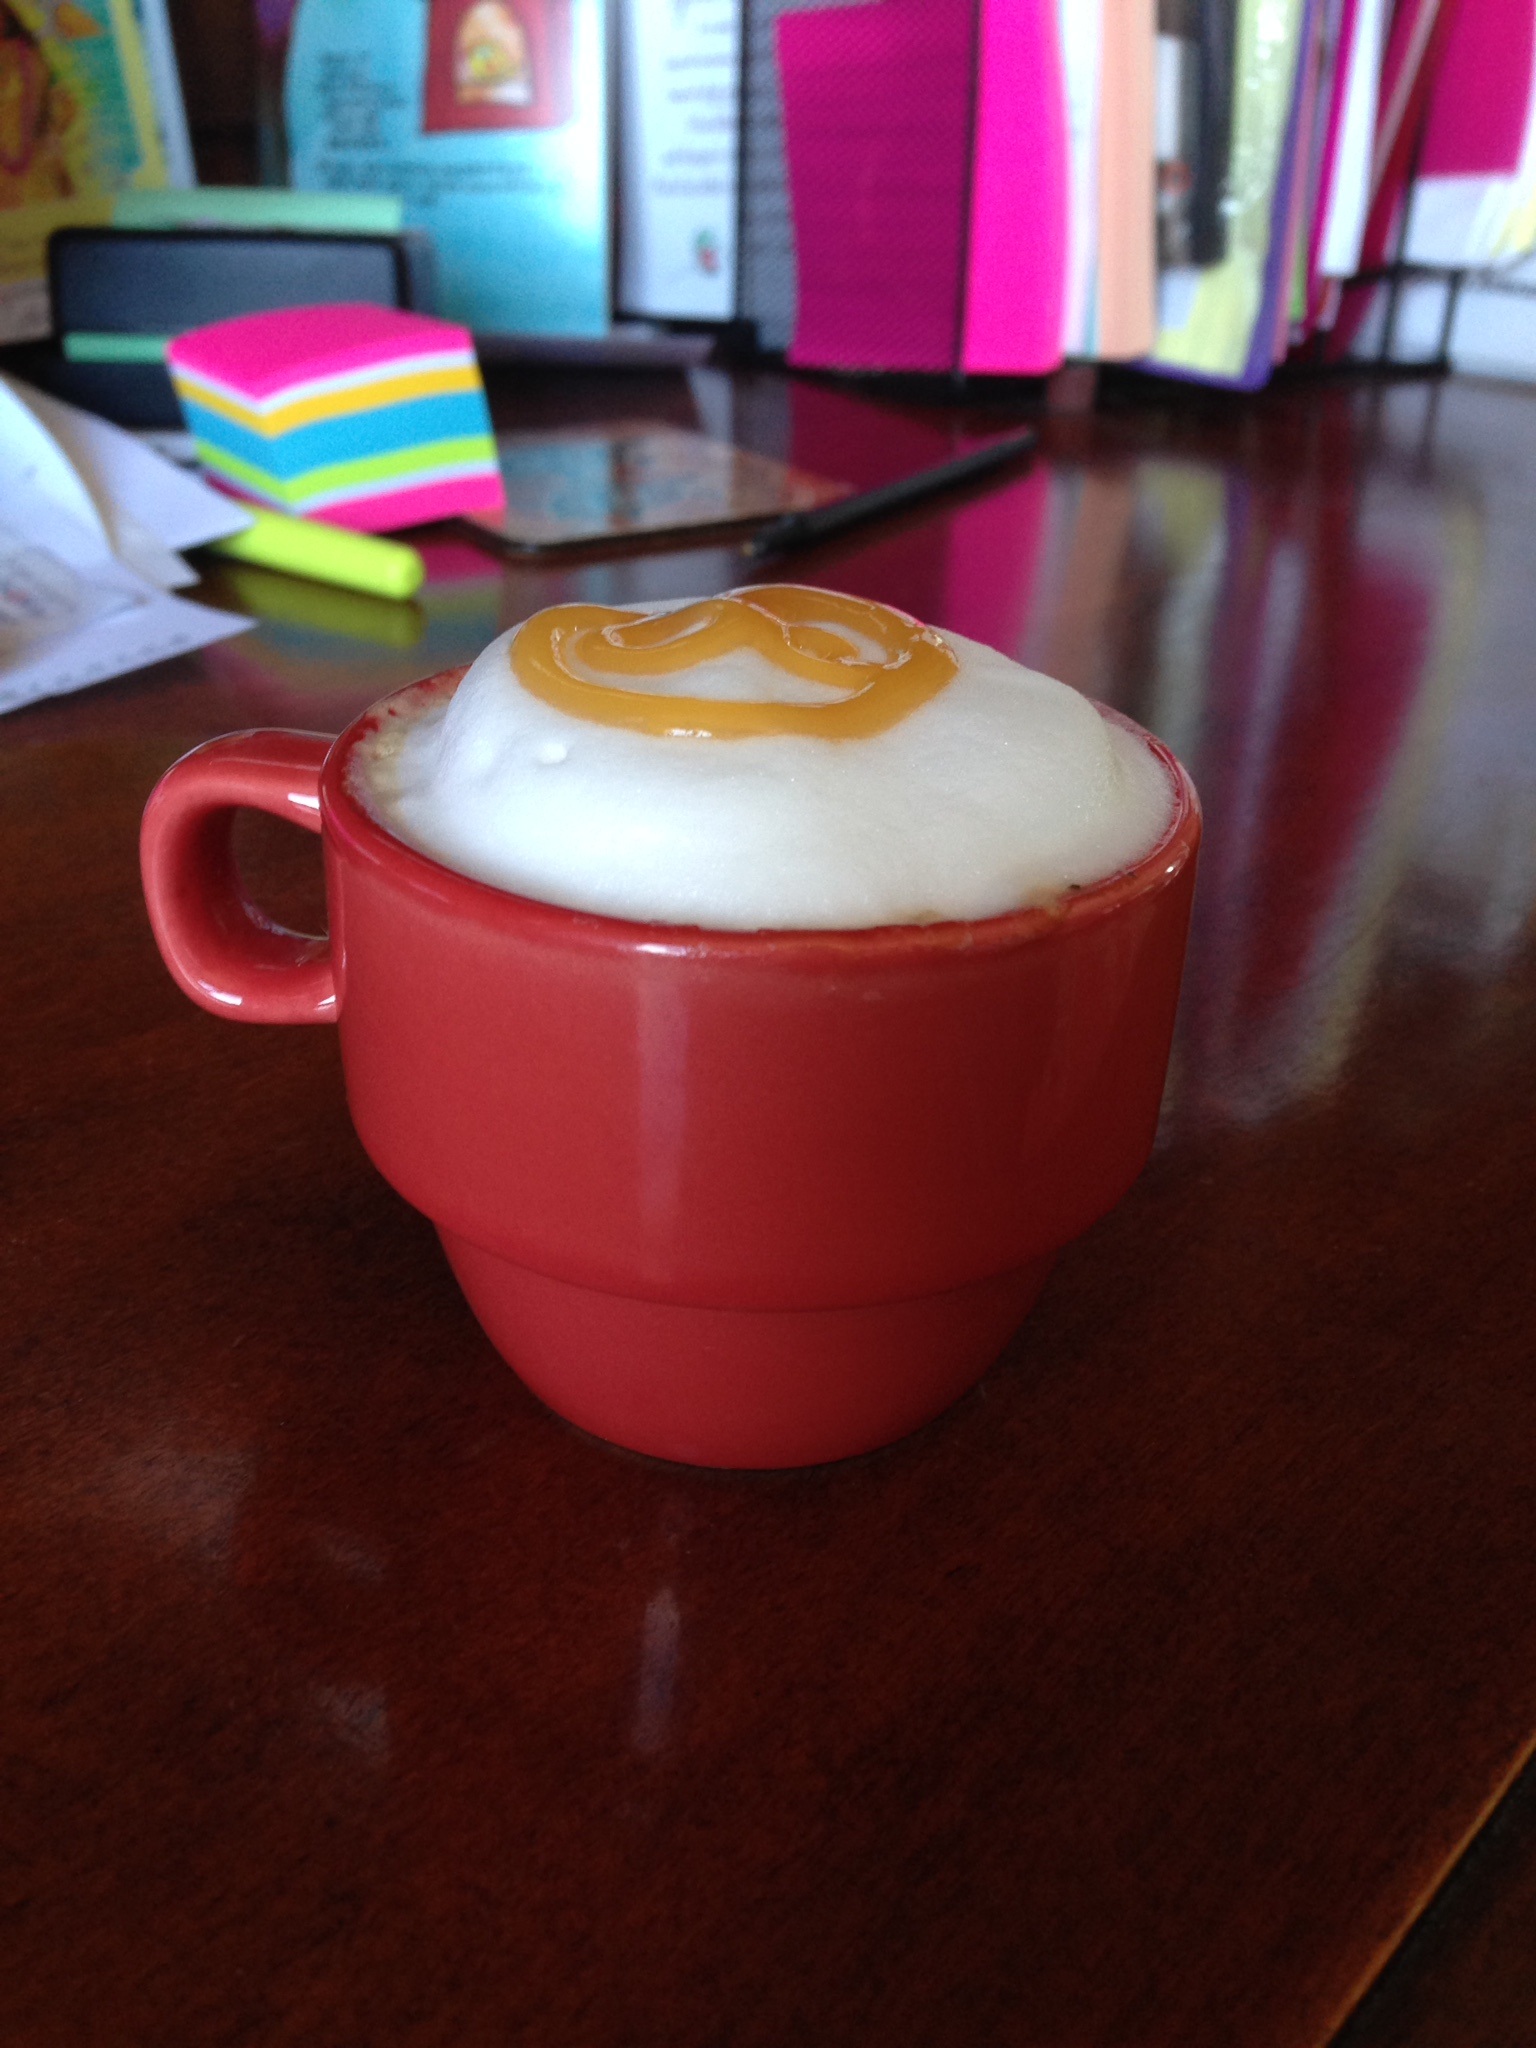
working, coffee, morning, cup, cappuccino, food, red, drink, breakfast, espresso, dessert, froth, flavor